Nokia 808 PureView

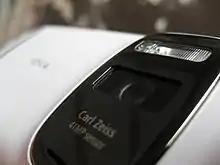
The camera of the 808 has a very large and noticeable hump

The 808 PureView has Carl Zeiss 5-element lens with f/2.4 aperture and 8.02 mm focal length (35 mm equivalent focal length is 26 mm in 16:9 and 28 mm in 4:3 aspect ratio). Focus range is from 15 cm to infinity (throughout the zoom range).